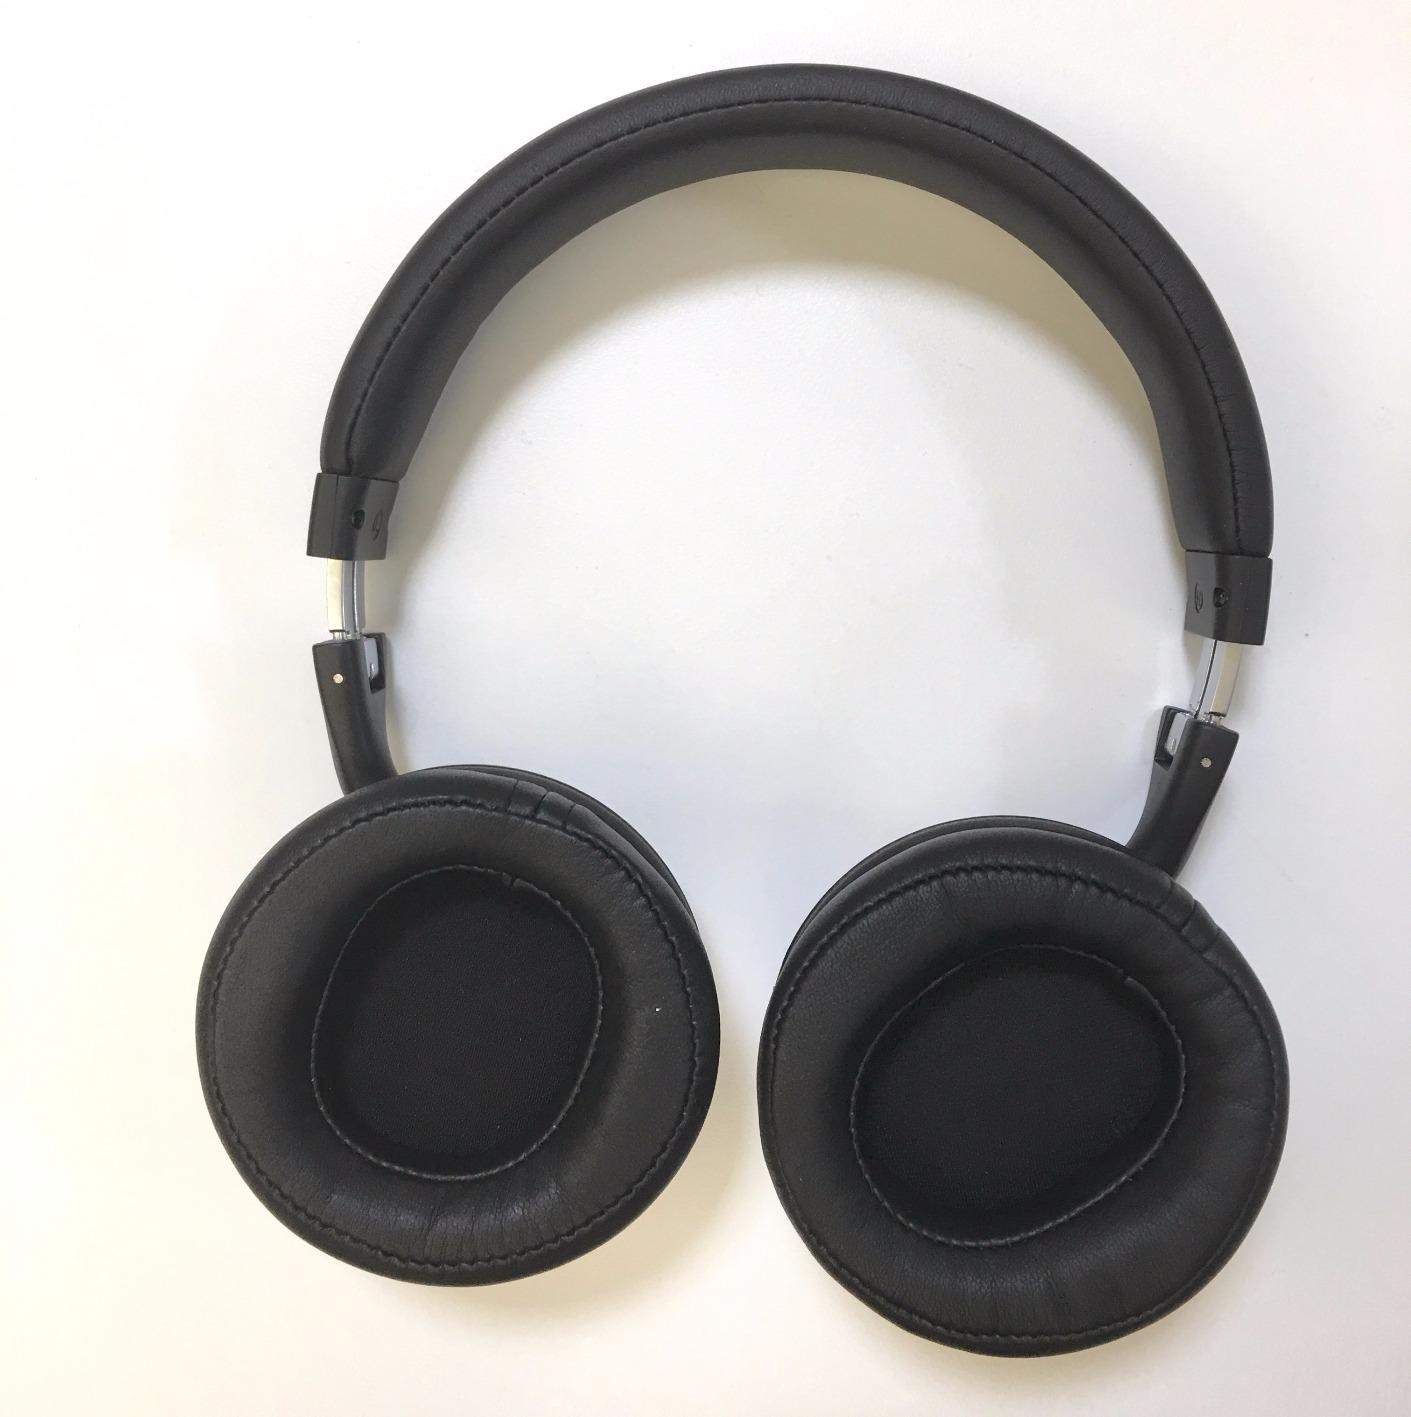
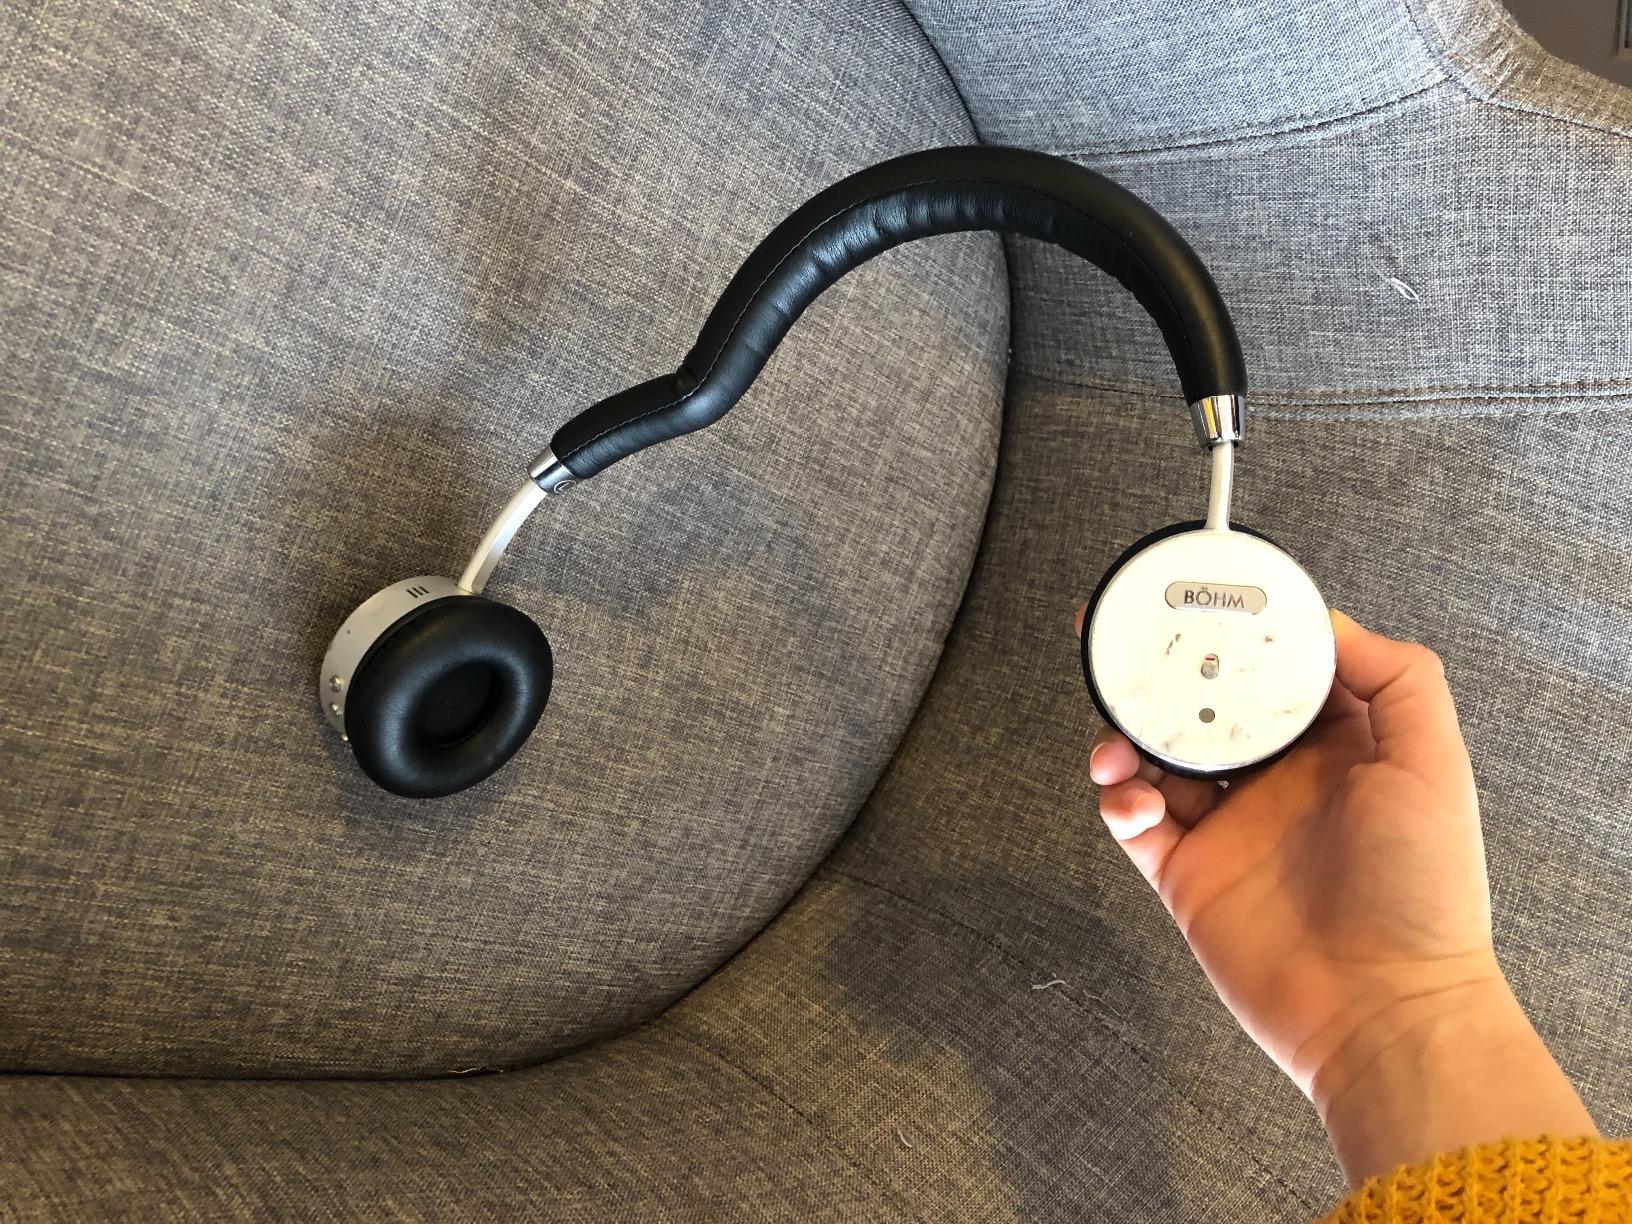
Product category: headphones
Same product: no